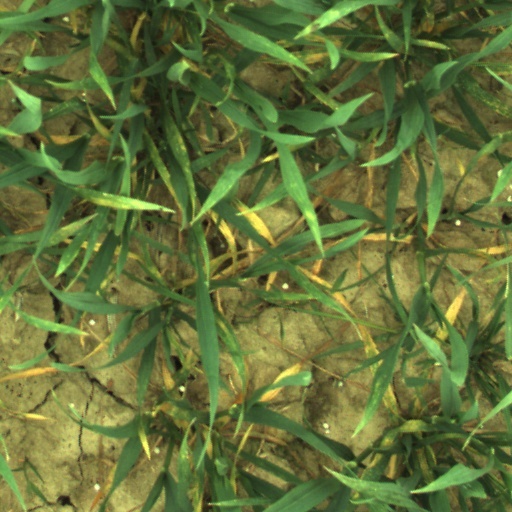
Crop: wheat